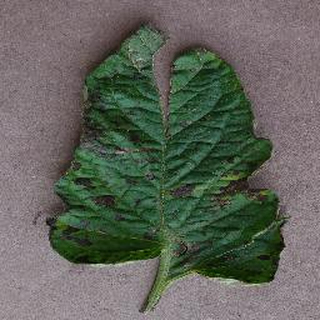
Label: tomato_early_blight